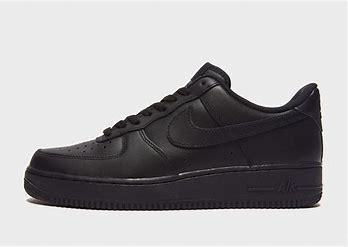
Brand: Nike
Model: Air Force 1 07